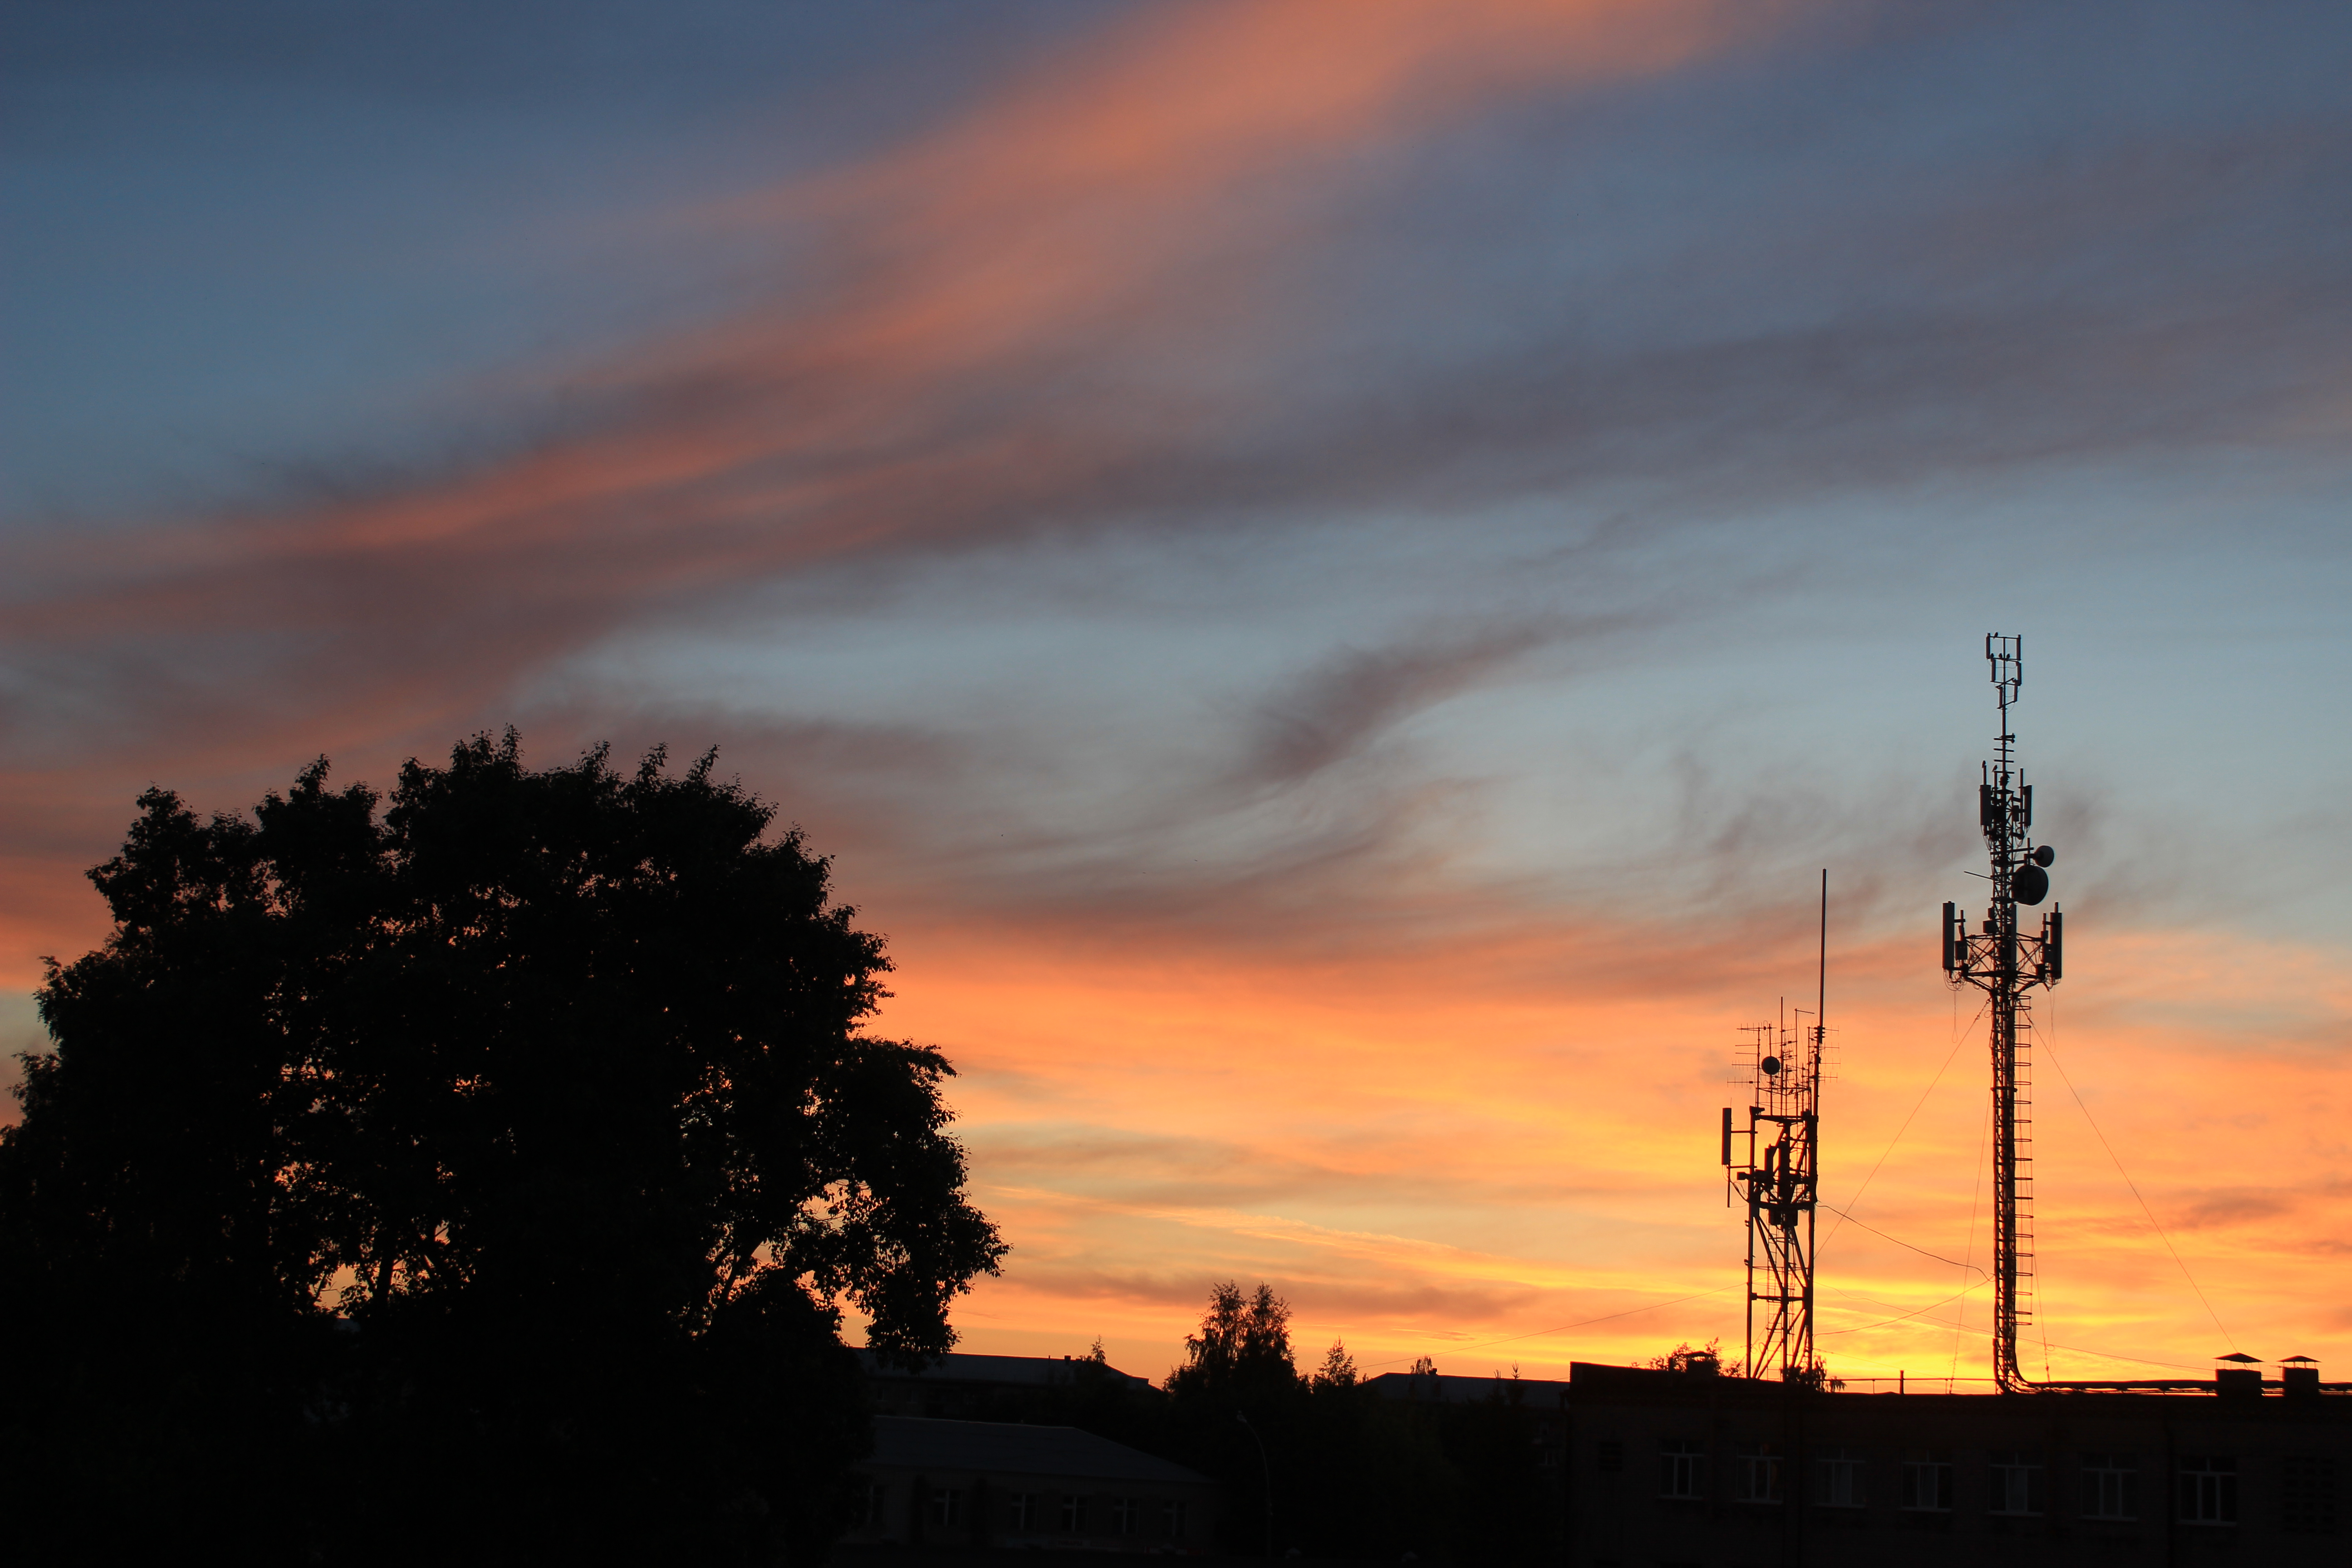
nature, sun, chrysanthemum, sunset, dawn, trees, horizon, panorama, sky, field, village, network, communications, tower, cloud, afterglow, evening, dusk, sunrise, tree, morning, red sky at morning, atmosphere, sunlight, cumulus, rural area, silhouette, meteorological phenomenon, city, landscape, plant, electricity, overhead power line, night, public utility